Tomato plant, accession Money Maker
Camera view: tilt-top (135 deg); turntable rotation: 270 degrees
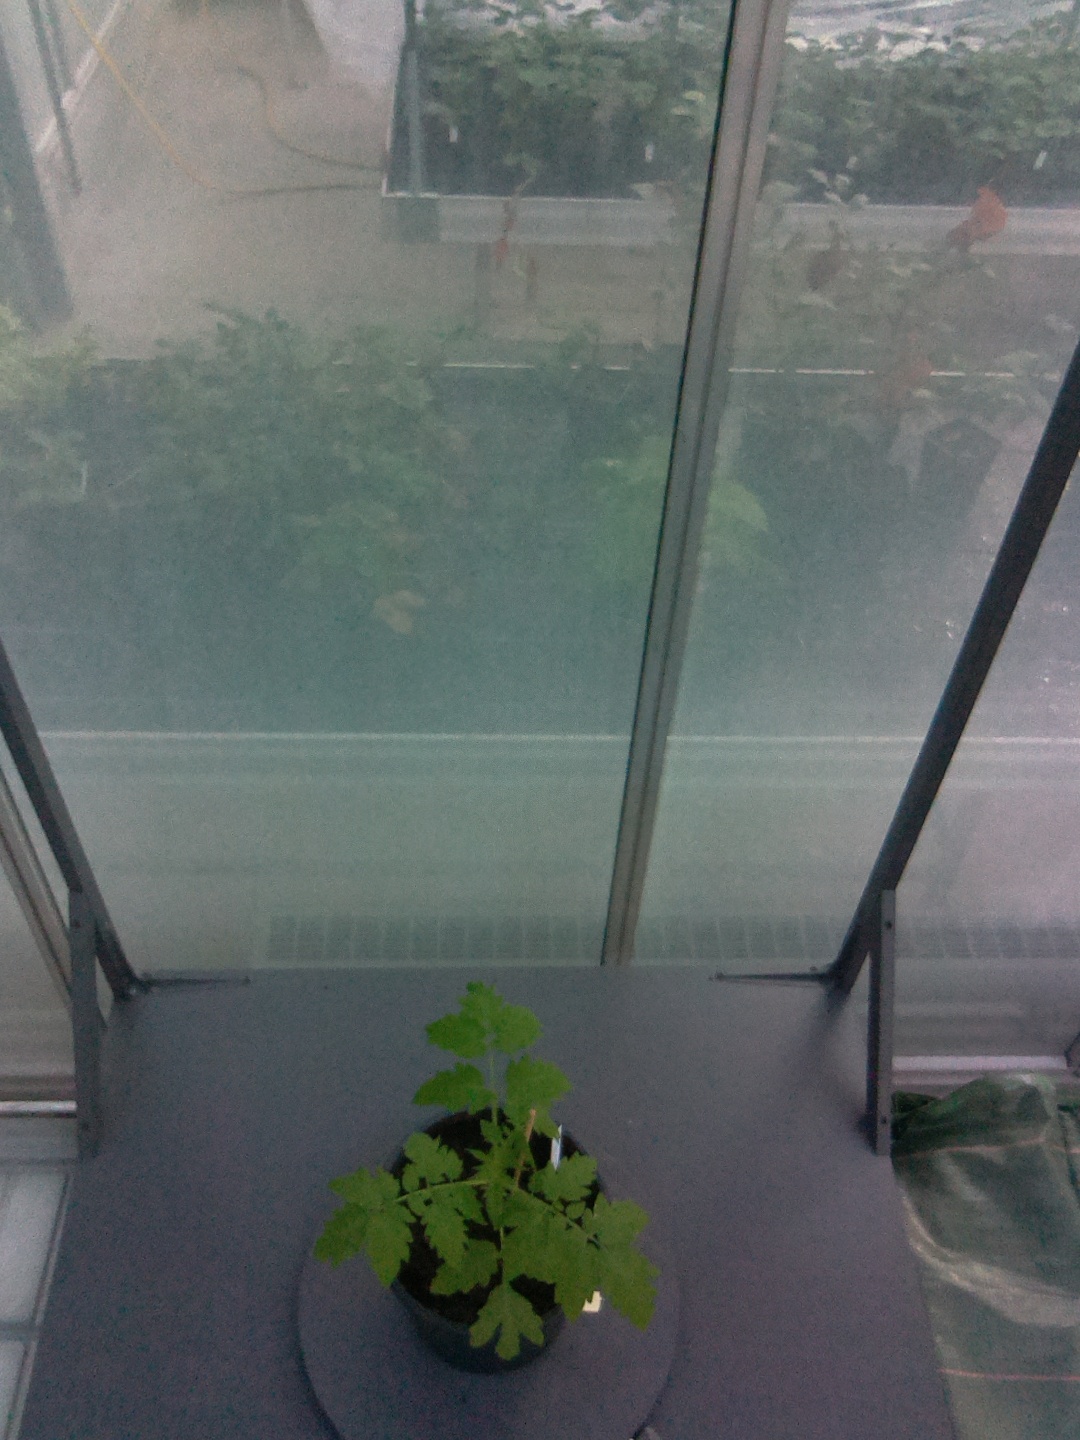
BBCH growth stage 13: 6 of true leaves visible